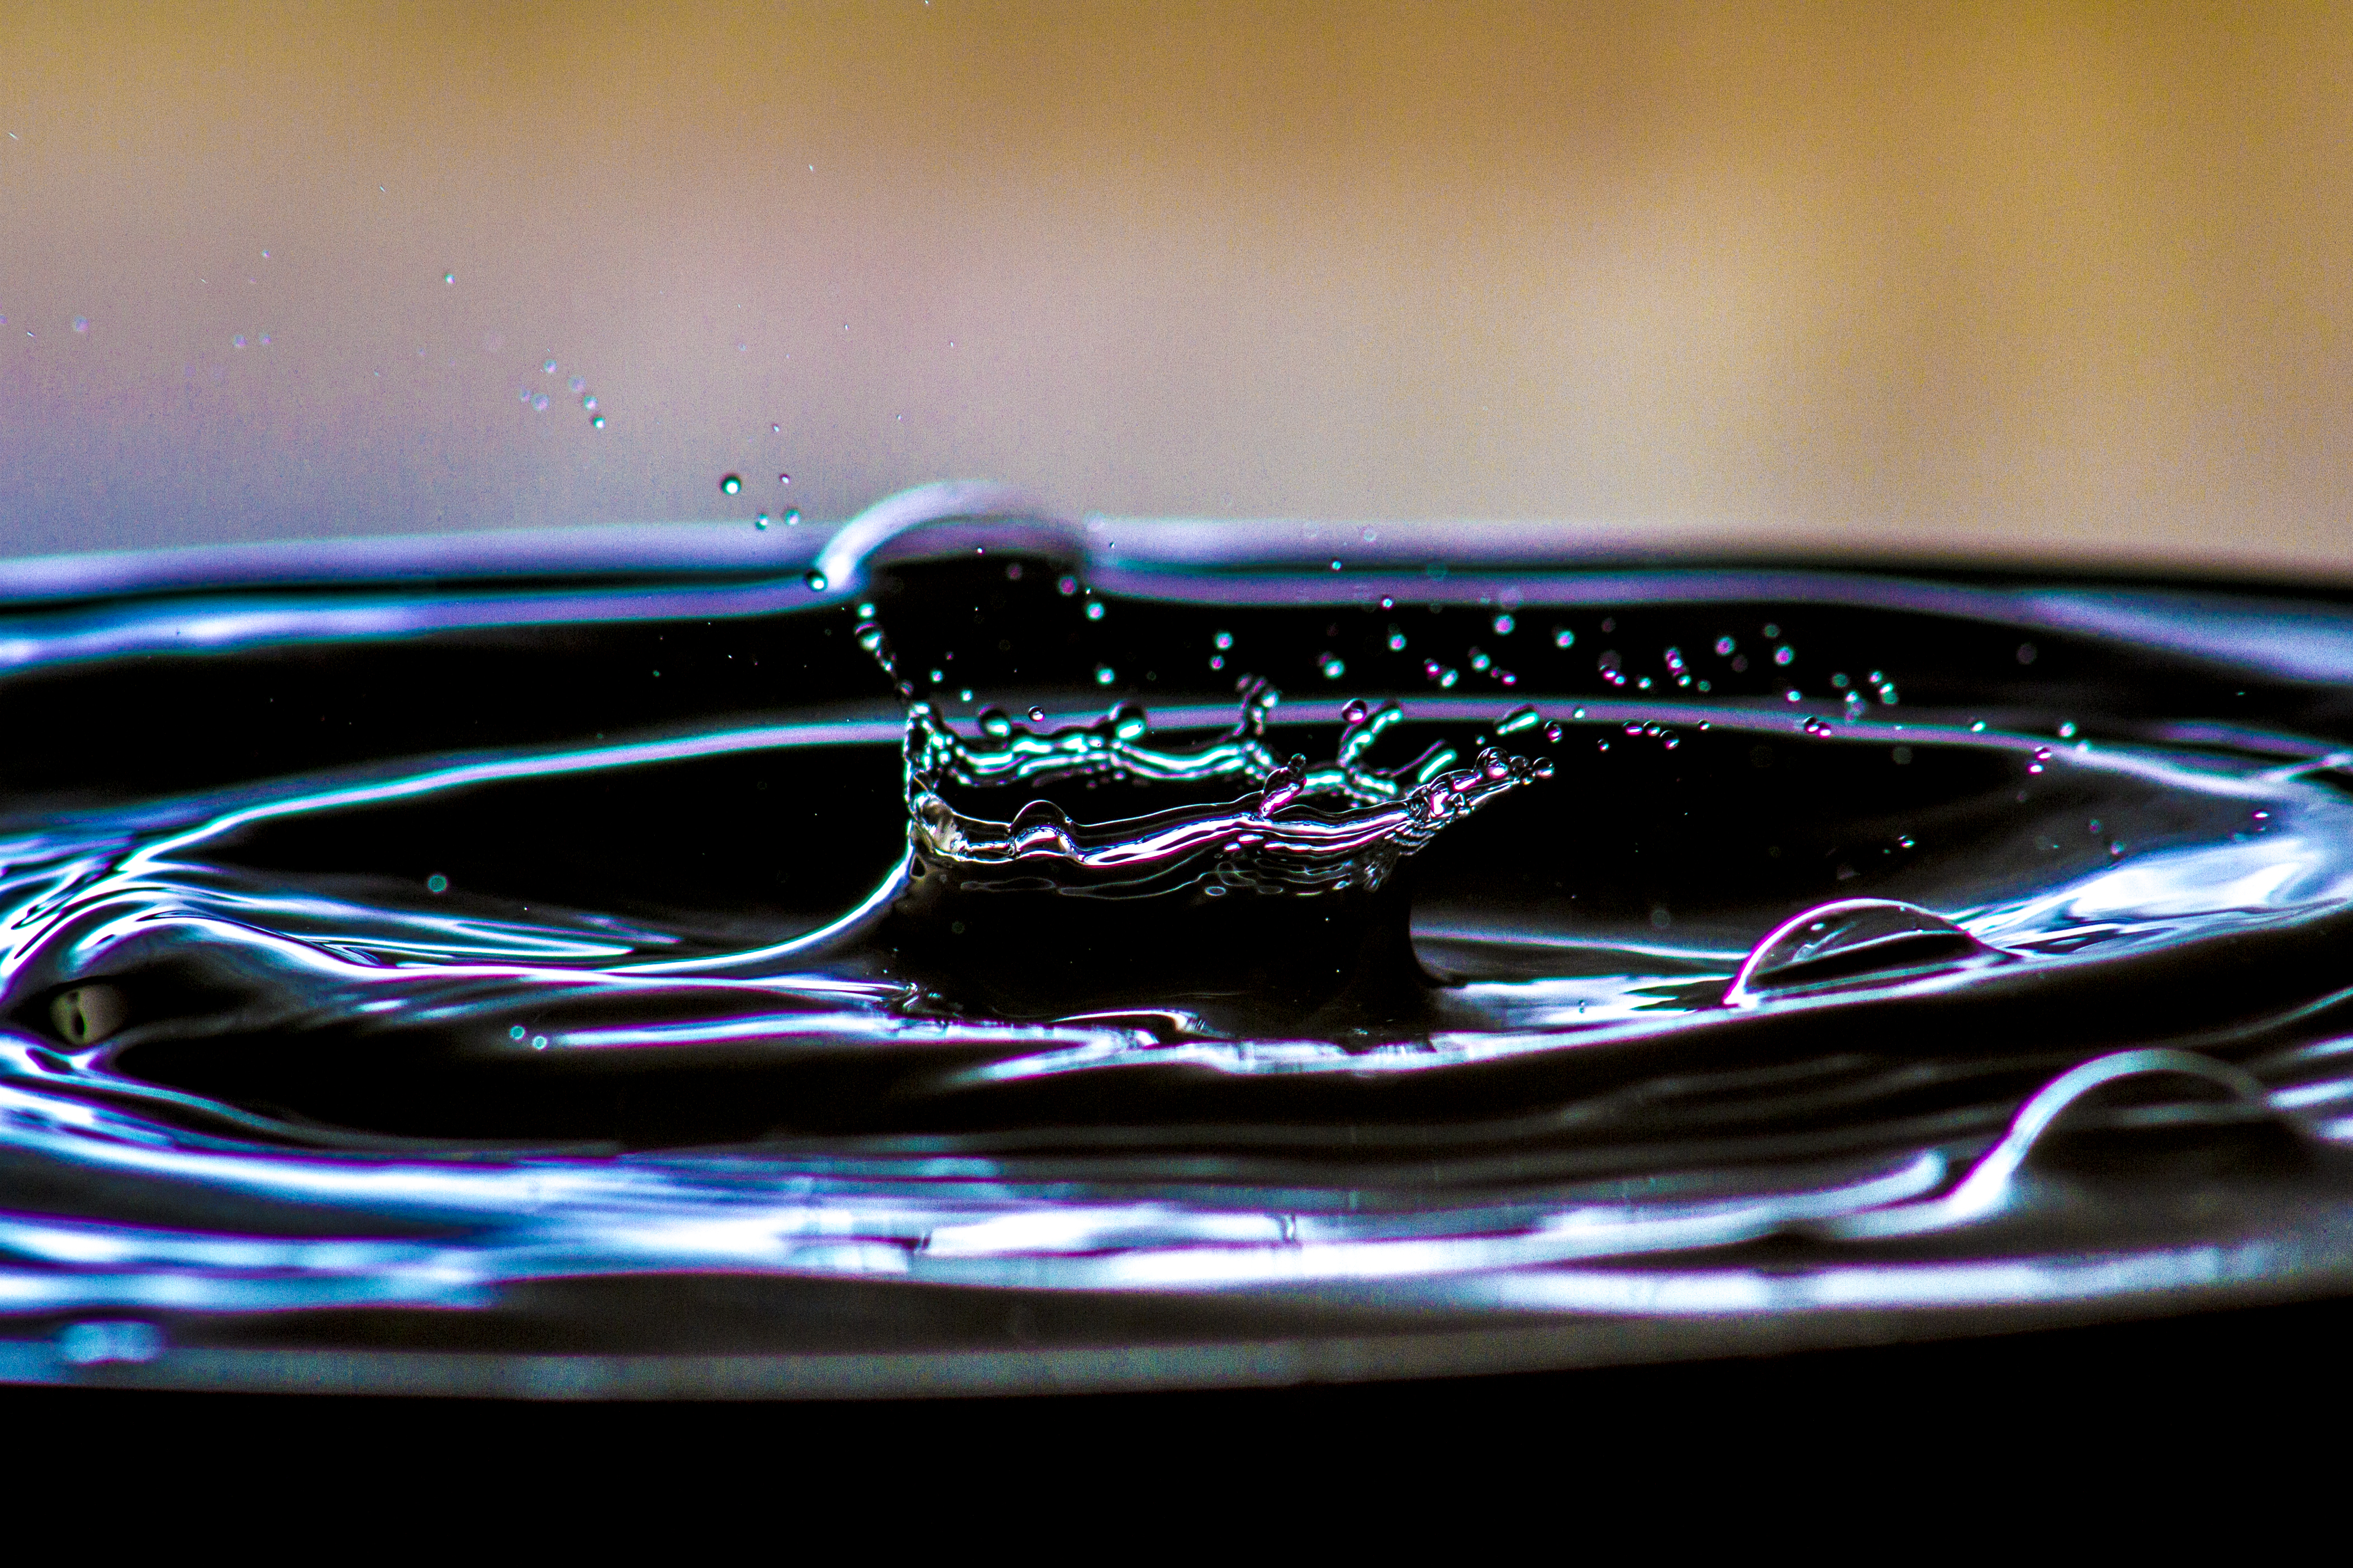
drop, light, wave, glass, reflection, darkness, blue, black, font, uk, glasses, inexplore, peterborough, macro photography, mostfaved, computer wallpaper